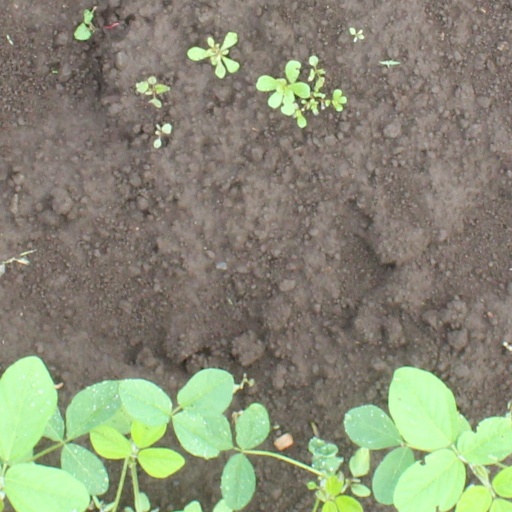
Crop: soybean